Beirut Marathon

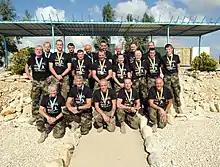
A group of runners in 2012

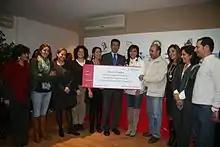
The organizer of the Beirut Marathon, May El-Khalil (5.f.r.), receives a charity cheque (2010)

The Beirut Marathon, is an annual event that takes place in Beirut, Lebanon, first held in 2003. It is a founding member of Asian Premier Marathons, and was accredited as a Silver Label Road Race by the IAAF.